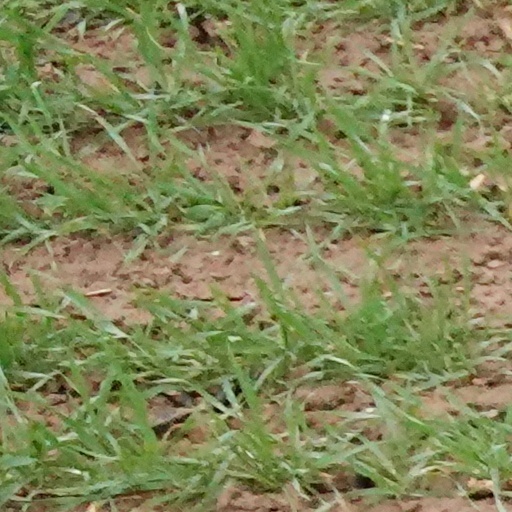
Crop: wheat